William Slim, 1st Viscount Slim

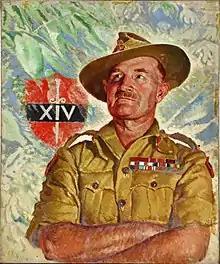
Portrait of General Slim as commander of the Fourteenth Army, commissioned by the Ministry of Information.

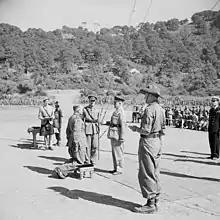
Lieutenant General Sir William Slim being knighted by the Viceroy of India, Field Marshal the Viscount Wavell, near Imphal, December 1944.

In March 1942, Slim was given command of Burma Corps, also known as BurCorps, consisting of the 17th Indian Infantry Division and 1st Burma Division. Slim was made acting lieutenant general on 8 May 1942. The corps was under attack in Burma by the Japanese and, heavily outclassed by the more mobile and flexible Japanese, was soon forced to withdraw to India. On 28 October 1942, Slim was appointed a Commander of the Order of the British Empire (CBE).